South Wales derby

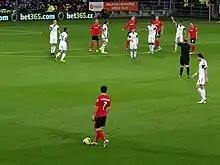
A South Wales derby in 2013, the first top tier meeting between the sides

The South Wales derby is a local derby between Welsh association football clubs Cardiff City and Swansea City. The fixture has been described by "The Independent" as one of the fiercest rivalries in British football. Although based in Wales, both clubs play in the English football league system and have won English honours: Cardiff the FA Cup in 1927 and Swansea the Football League Cup in 2013.